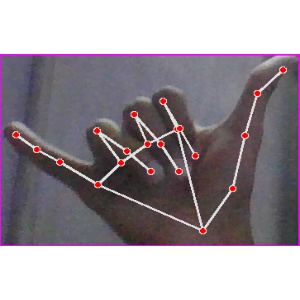
अक्षर: य